750 Naval Air Squadron

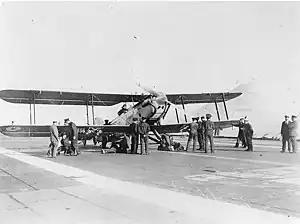
Fairey IIID

Throughout the early 1920s pilots and observers of seaplanes were trained at Lee-on-Solent under a variety of names; from 1921 the base was renamed the RAF Seaplane Training School, and from 1923, the RAF School of Naval Co-operation. Although the school now concentrated on observer training, from 1925 all naval aircrew were provided by the RAF, and training of naval officers as observers ceased. During this period the primary training aircraft was the Fairey IIID.